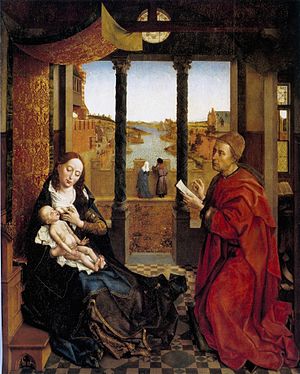
Rogier van der Weyden
Selvportræt som Skt. Lukas, der laver en skitse til et maleri af jomfru Maria.
Rogier van der Weyden også kendt som Rogier de le Pasture var en flamsk maler. Han og Jan van Eyck er de største eksponenter for den tidlige nederlandske malerskole.